2009 International Bowl

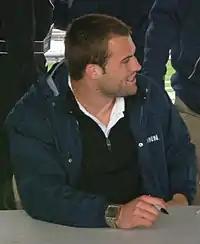
Despite missing time during the season with a foot injury, quarterback Tyler Lorenzen would start for UConn in the 2009 International Bowl.

Especially compared to Buffalo, the UConn offense was extremely unbalanced; the Huskies ranked 19th in the nation in running, averaging 204.6 yards per game, but only 106th in the nation in passing, averaging 147.3 yards per game. Connecticut's offense was centered around running back Donald Brown. Described as "the ultimate workhorse", Brown led the NCAA in rushing going into the game with 1,822 yards. He had already tied the school single-season rushing touchdown record with 17 scores. His dominant performance led to him being named the Big East offensive player of the year as well as an All-American by multiple organizations. Somewhat surprisingly, he was not a finalist for the Doak Walker Award, annually given to the best running back in college football; the award was eventually won by Shonn Greene of Iowa. UConn's rushing attack was supplemented by the efforts of quarterback Tyler Lorenzen and running back Jordan Todman.